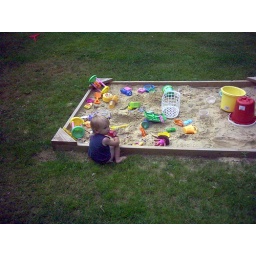
trev playing in sand box at tim and carries